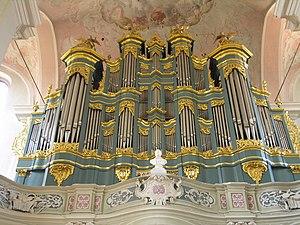
Centre historique de Vilnius (Lituanie) Español: Centro histórico de Vilna 日本語: ヴィルニュスの歴史地区 中文: 维尔纽斯历史中心